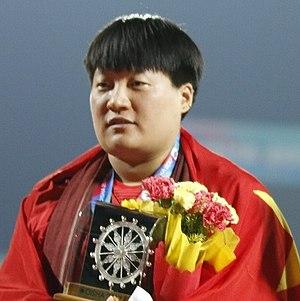
Guo Tianqian est une athlète chinoise, spécialiste du lancer du poids.